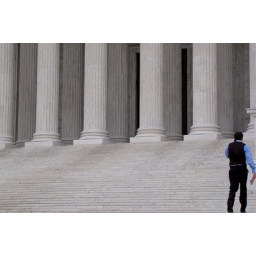
A quintessential DC sight: man in a suit with cell phone with a stone column backdrop